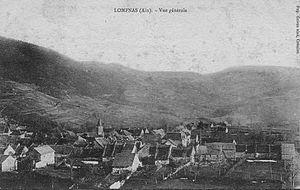
Vue de Lompnas - carte postale ancienne.